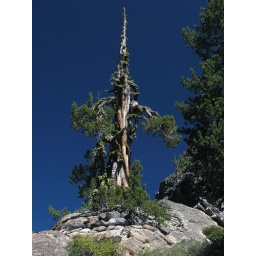
gnarled tree, near elephant rock